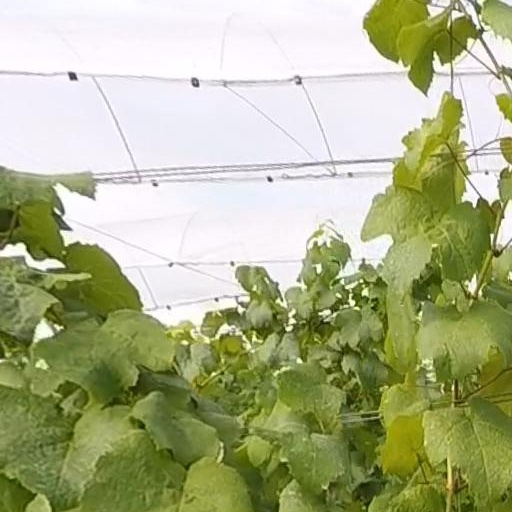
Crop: grape